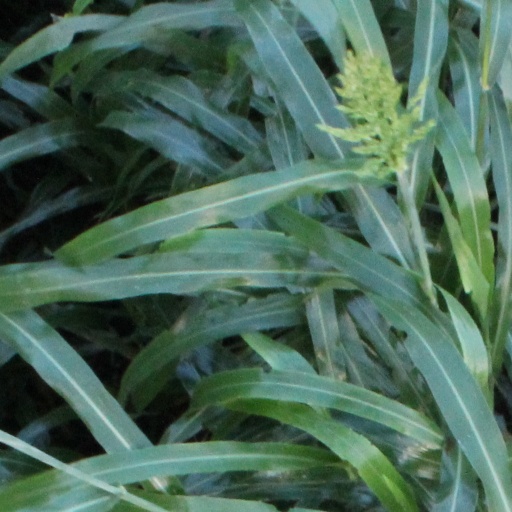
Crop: sorghum